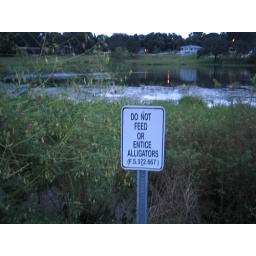
Near Waterfront park in Clermont. Do not, repeat DO NOT dress up as a female alligator and dance suggestively.